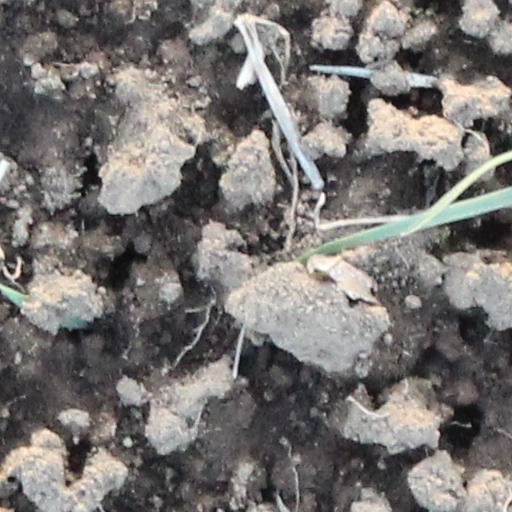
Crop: wheat